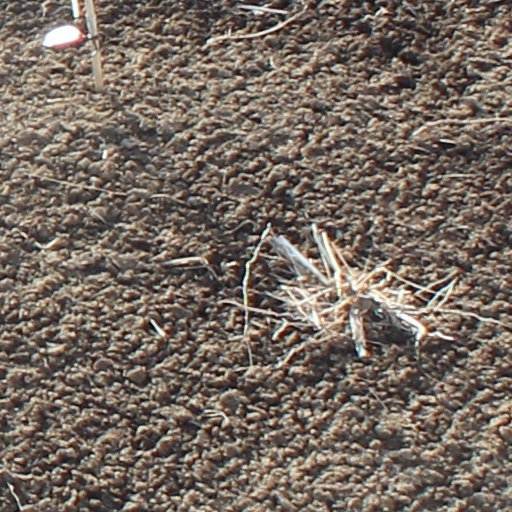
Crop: wheat